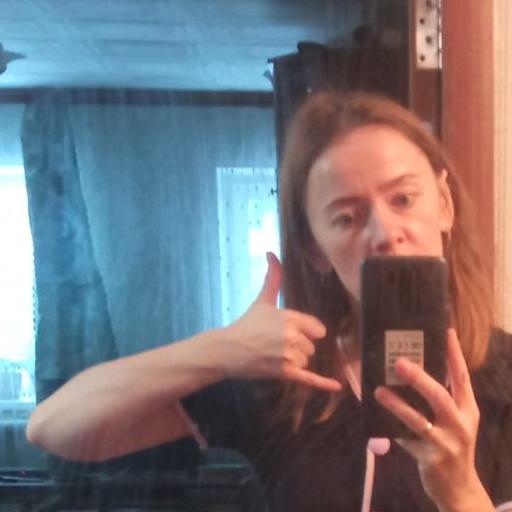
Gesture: call